Simon Bloomberg

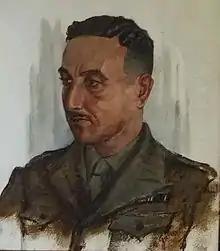
Portrait of the late Simon Bloomberg.

Simon Bloomberg (1894–1981) CBE, was a Jewish humanitarian known for his work to resettle the displaced persons of Europe after World War II. He was the UNRRA Director of the Bergen-Belsen displaced persons camp after World War II and European Director of the Jewish Relief Fund.